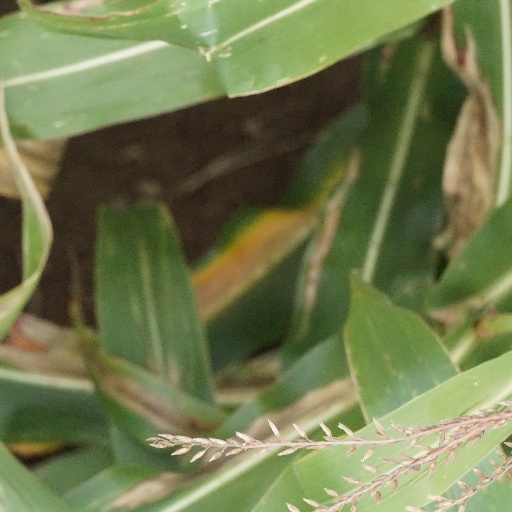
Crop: maize; corn